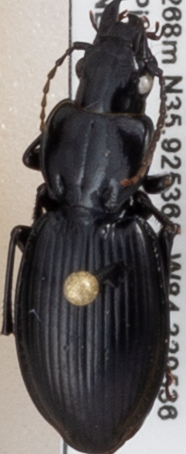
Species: Cyclotrachelus fucatus
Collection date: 2022-04-27
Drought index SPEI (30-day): -0.142
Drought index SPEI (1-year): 0.422
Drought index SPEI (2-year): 0.322